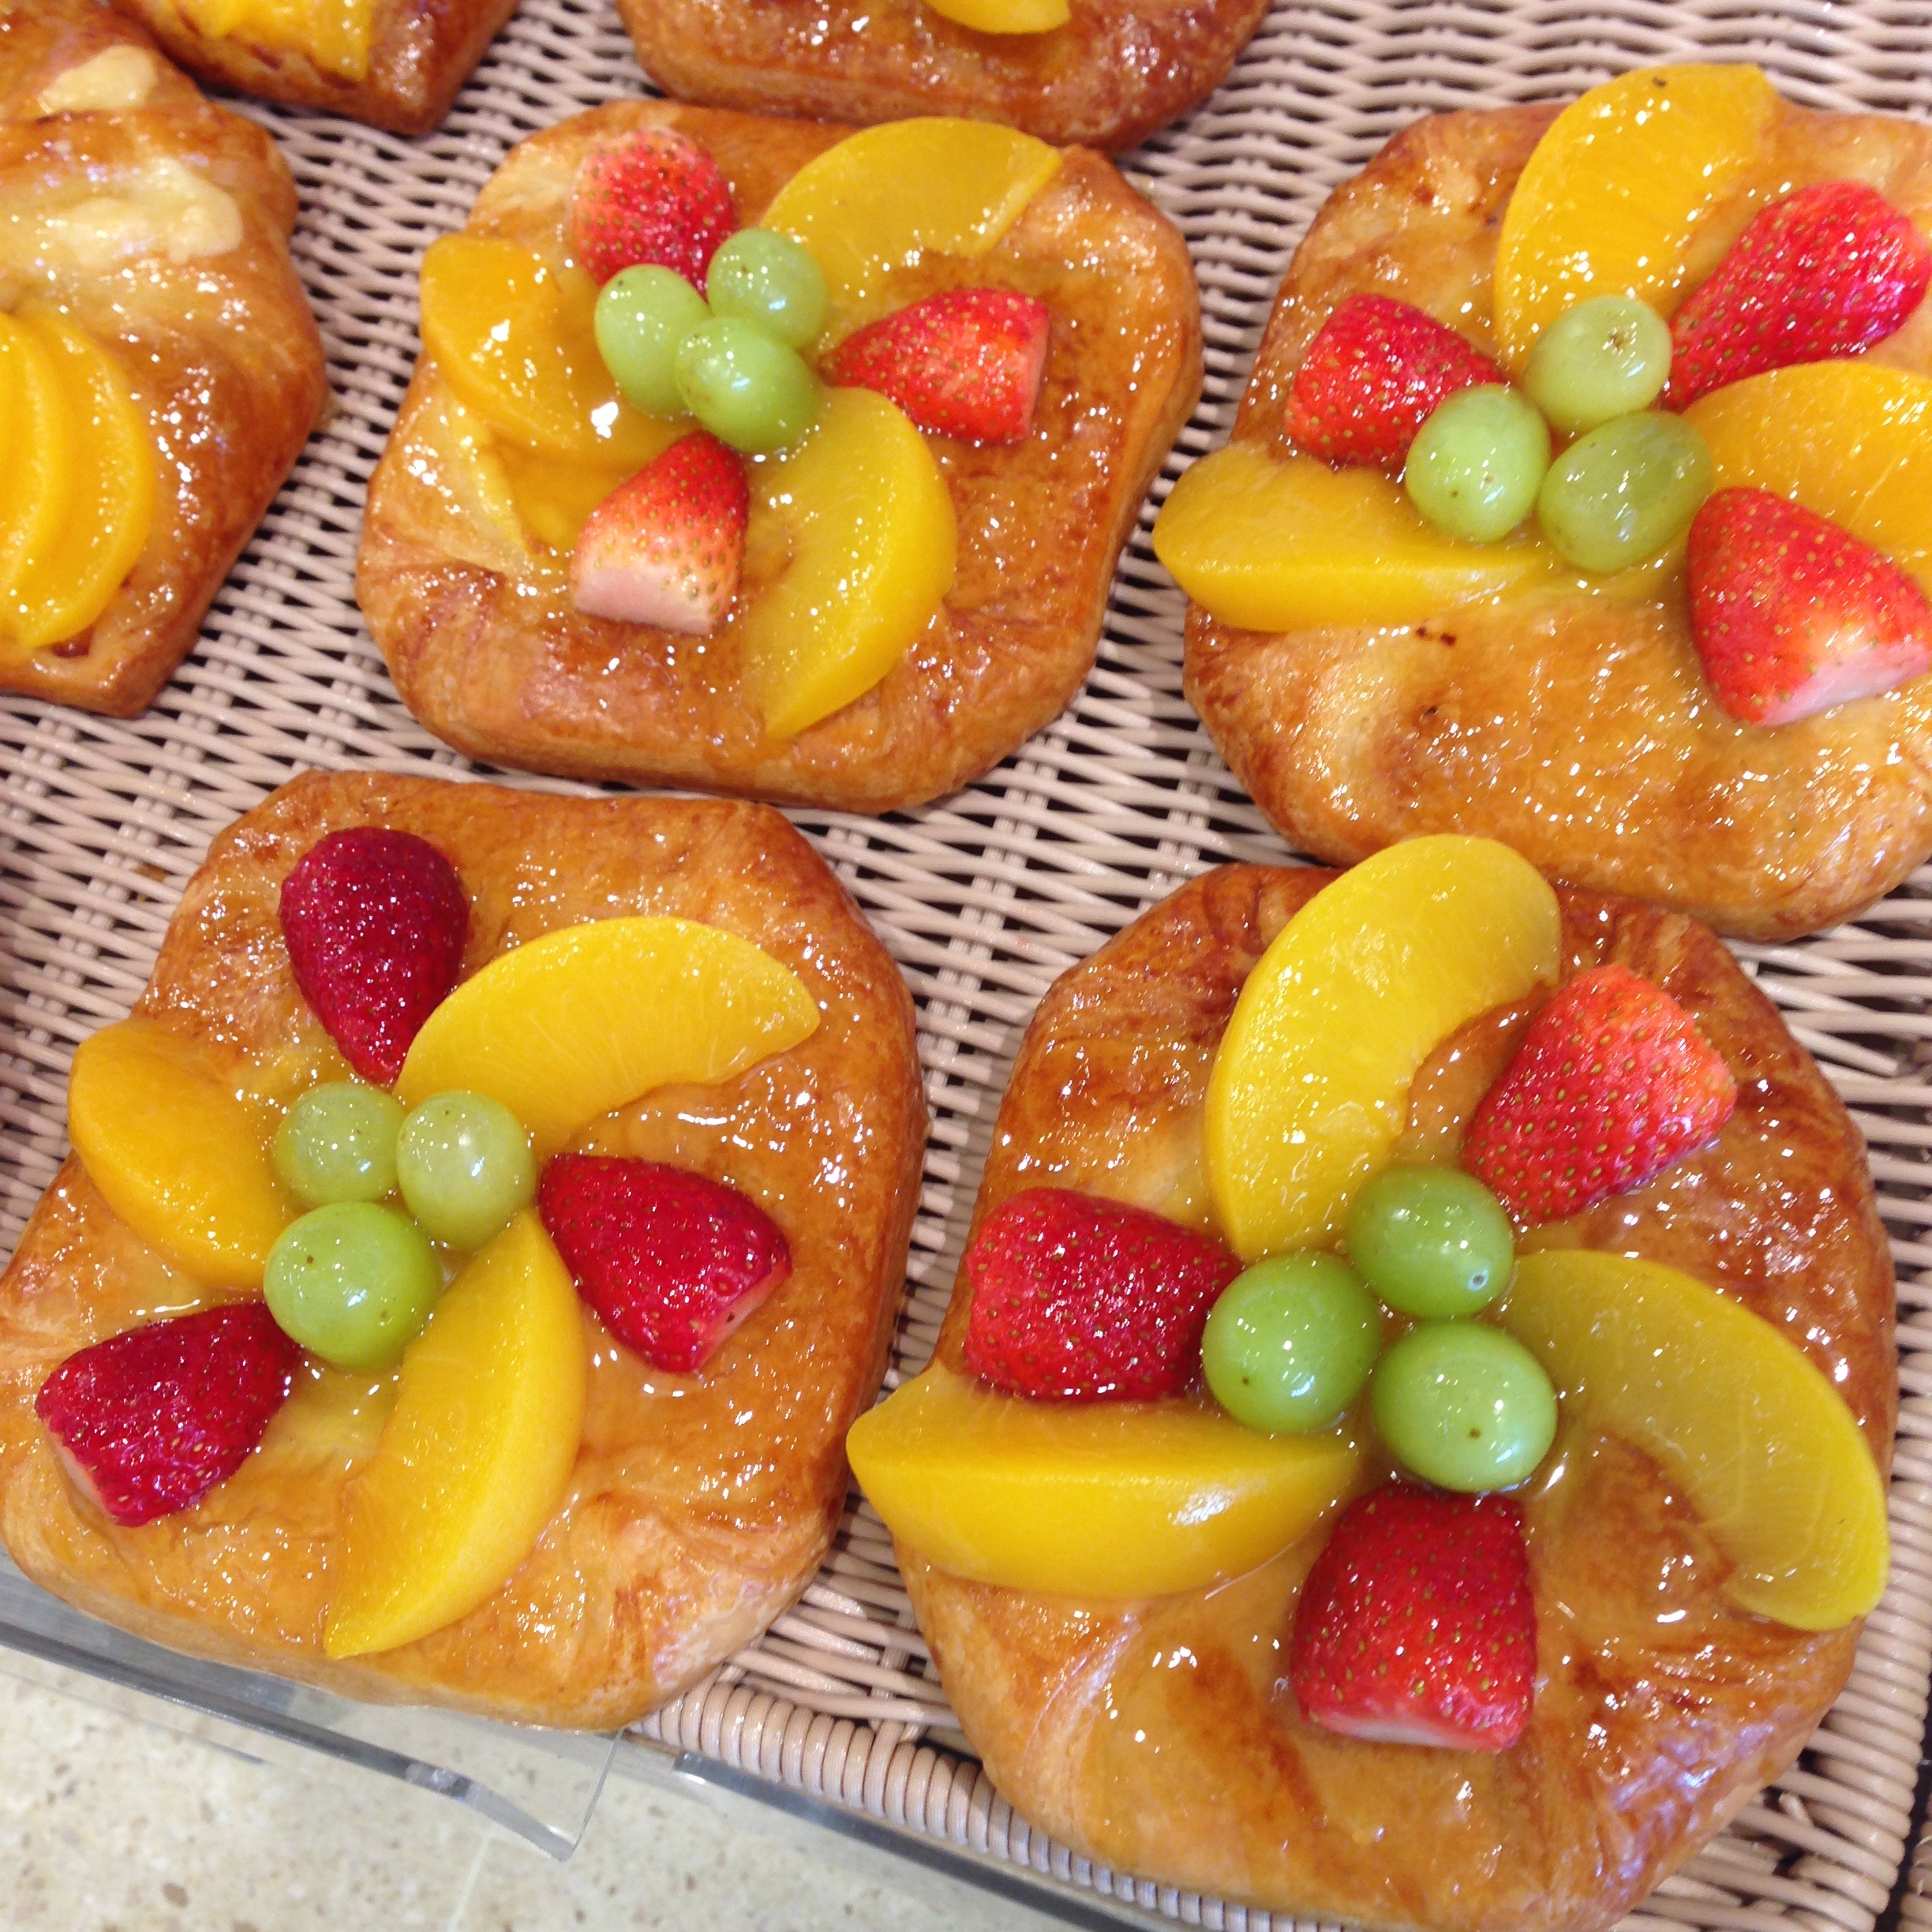
plant, fruit, dish, meal, food, produce, dessert, cuisine, colors, sweets, baked goods, flowering plant, danish pastry, candied fruit, fruit cake